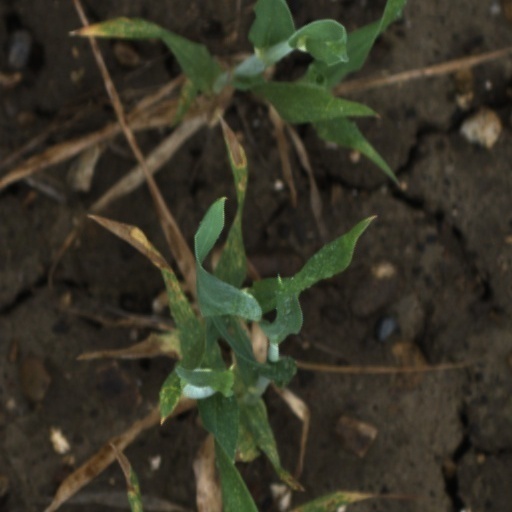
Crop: wheat